Athletic Bilbao B

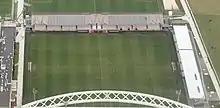
Aerial view of the team's mini-stadium at Lezama, 2019

In 1983–84, with José Ángel Iribar as coach, and an emerging Julio Salinas as striker, the reserves finished in second place, only trailing Castilla CF; both teams were ineligible for promotion, and Salinas won the "Pichichi".